Matty Cash

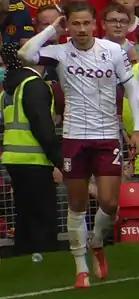
Cash with Villa in 2021

On 3 September 2020, Aston Villa announced the signing of 23-year-old Cash on a five-year contract for a reported £14 million, rising to £16 million. Cash made his debut for the club on 21 September, in a 1–0 home victory against Sheffield United. On 18 September 2021, Cash scored his first goal for Aston Villa in a 3–0 Premier League victory over Everton.